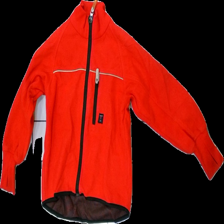
View: front
Type: Sweater
Category: Children
Brand: Polarn Och Pyret
Colors: Red
Material: 100%Polyester
Cut: Regular
Size: 116
Price range: 50-100
Recommended usage: Reuse
Description: red sweater with zipper